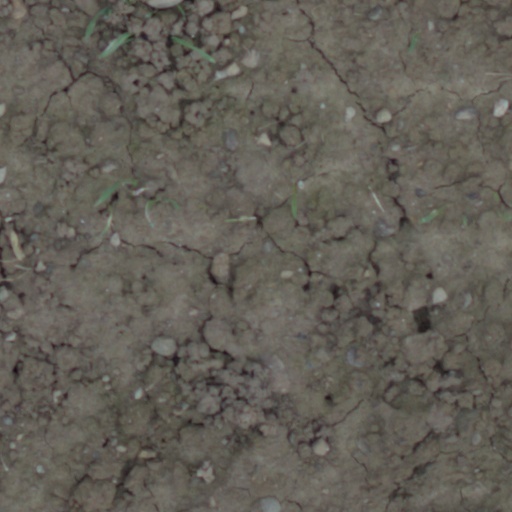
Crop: wheat